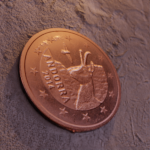
Coin value: 5cents
Country: ad
Edition: standard